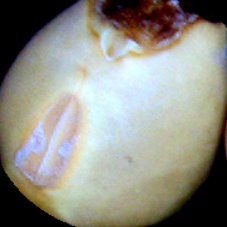
Label: Broken